Raterian iconography

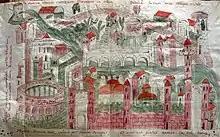
Raterian iconography, copy made by Scipione Maffei.

The Raterian iconography or Civitas Veronensis Depicta is the oldest known depiction of the city of Verona. Dating from the first half of the 10th century, it was found by a Benedictine monk from Lobbes Abbey (Belgium) in a medieval codex that also contained the "Rhythmus Pipinianus". That codex had belonged to Ratherius, bishop of the city between July 932 and 968. Since the codex was lost following the passage of French revolutionary troops, the one that exists today is a copy made by Scipione Maffei, an 18th-century scholar from Verona.